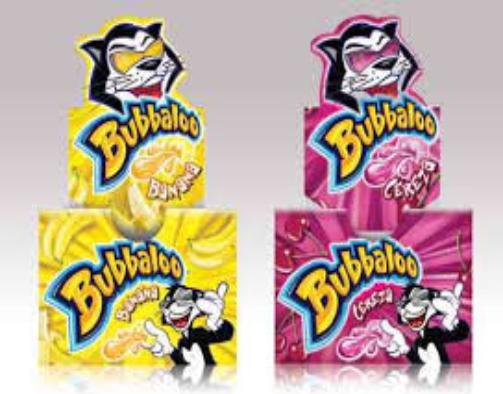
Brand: Bubbaloo
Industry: Food